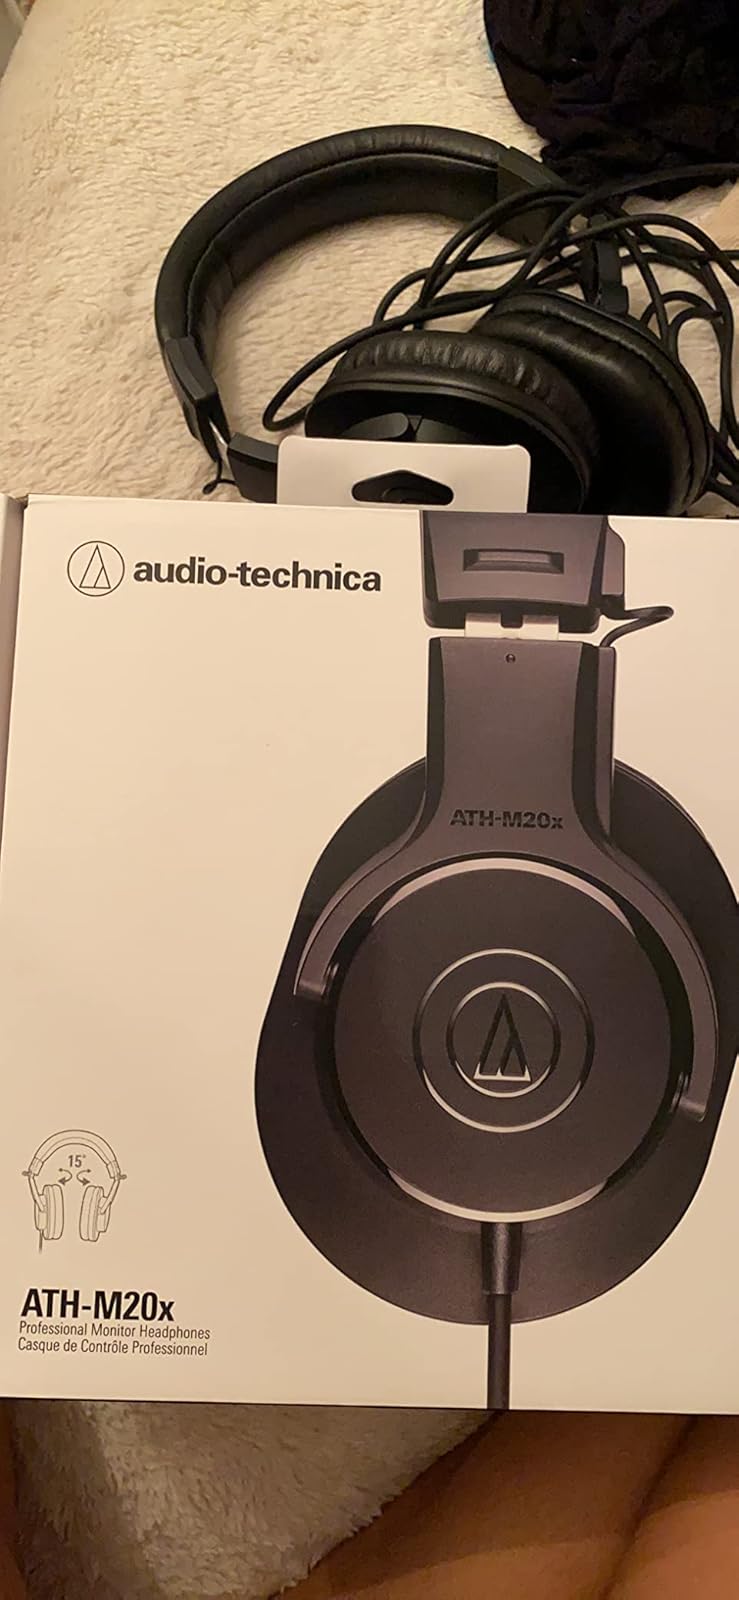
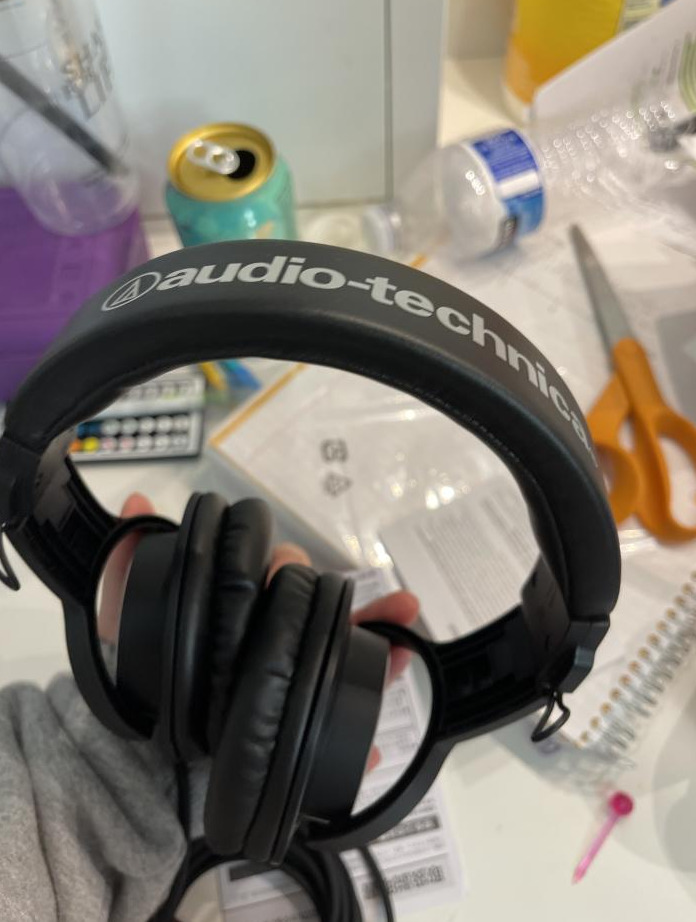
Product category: headphones
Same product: yes